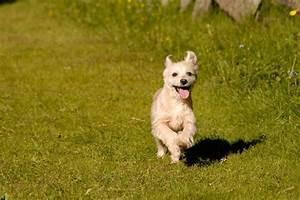
dog